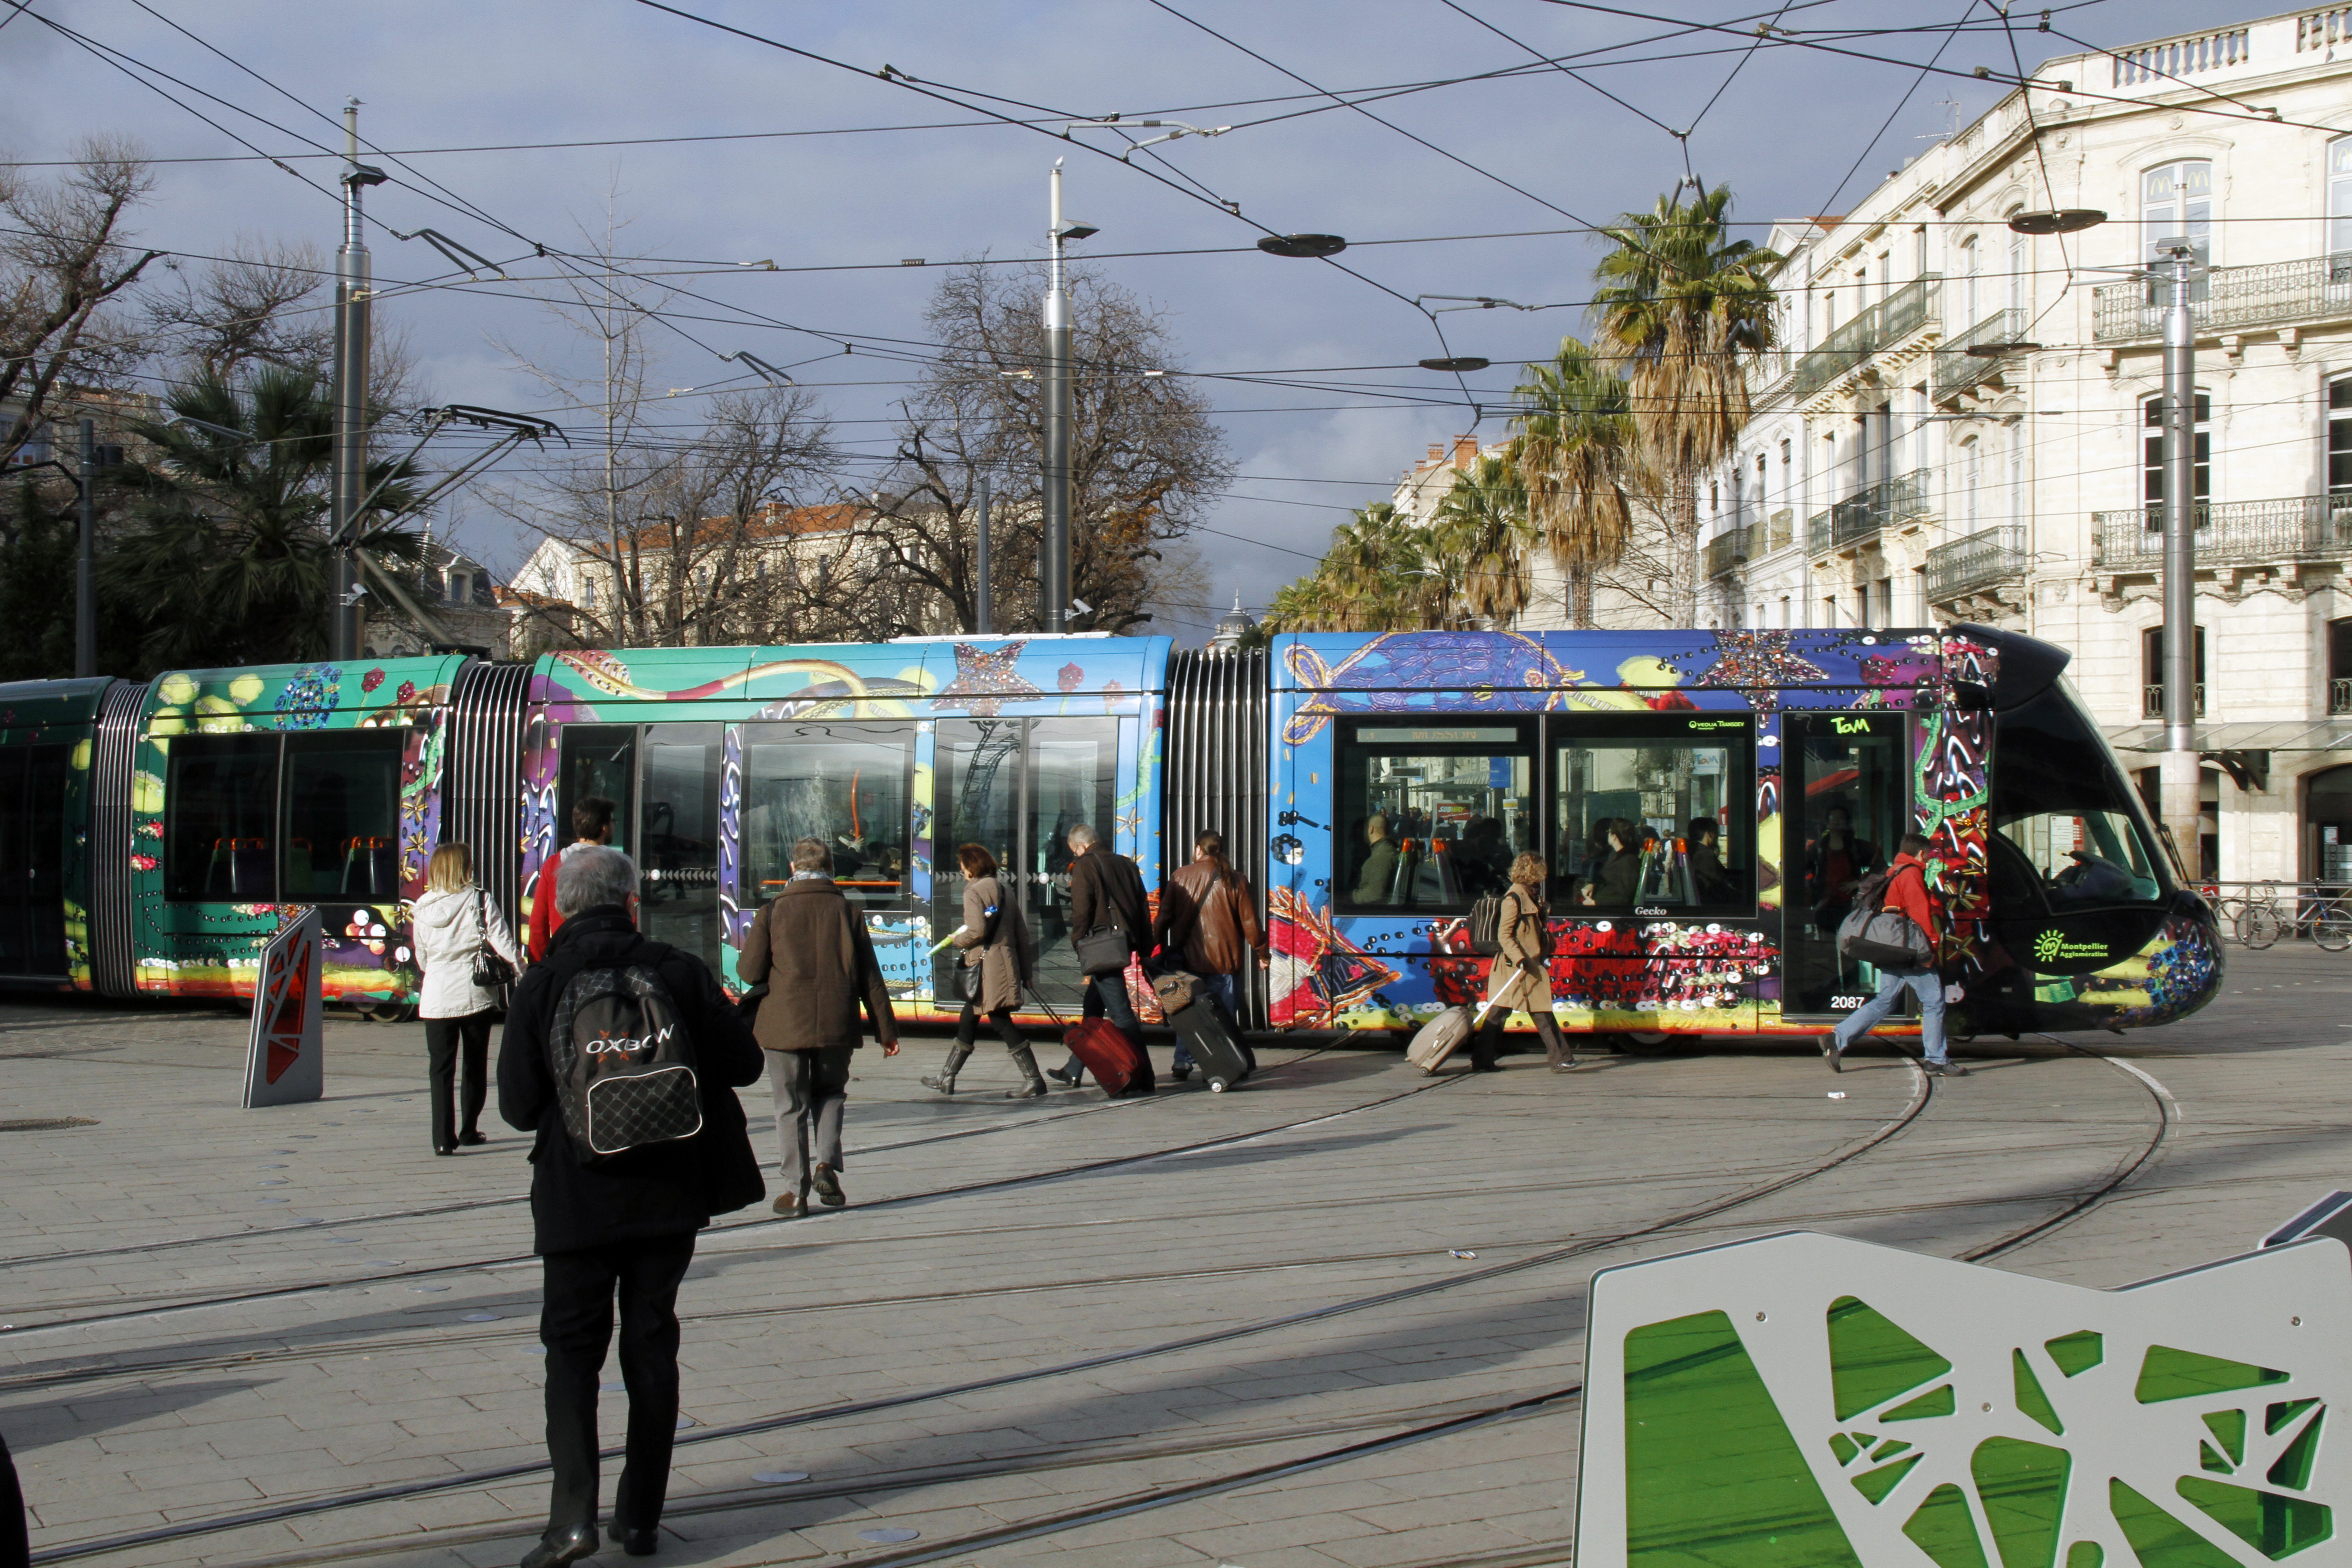
tram, transport, france, europe, vehicle, cable car, public transport, gare, montpellier, terminus, transportspublics, voyageurs, stations, tramways, trajets, usagers, lignesdetramways, dessertesurbaines, land vehicle, metropolitan area